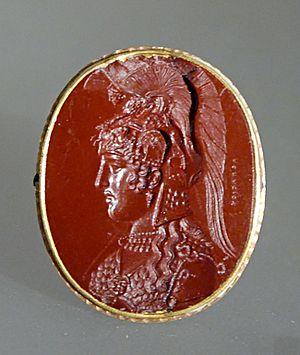
Intaille représentant la tête d'Athéna Parthénos. Œuvre grecque, monture moderne. Українська: Инталия з зображенням голови богині Афіни, геліотроп (мінерал), Давня Греція, І
Le jaspe est une roche sédimentaire contenant de 80 à 95 % de silice, souvent classée avec les quartz microcristallins mais qui peut aussi contenir de l'argile.
La statue d’Athéna Parthénos est une sculpture monumentale chryséléphantine de la déesse grecque Athéna. Attribuée à Phidias, elle était une offrande de la cité d'Athènes à sa déesse tutélaire. Une salle du Parthénon, sur l'acropole d'Athènes, fut conçue exclusivement dans le but de l'accueillir.